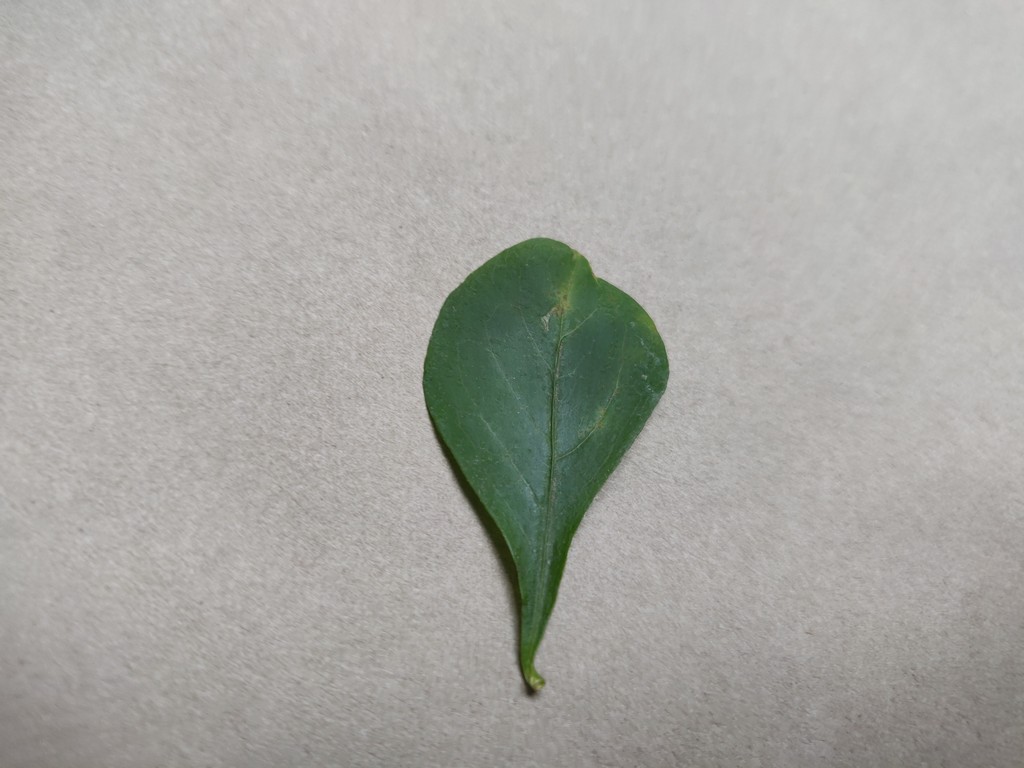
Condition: Unhealthy
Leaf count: single
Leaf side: front